Benjamin Ozegovic

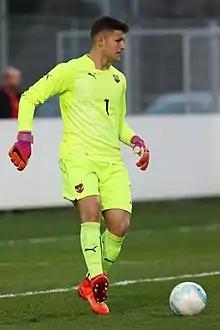
Ozegovic in 2017

Benjamin Ozegovic (born 9 August 1999) is a professional footballer who plays as a goalkeeper for 2. Liga club FC Liefering. Born in Bosnia and Herzegovina, Ozegovic represented Austria internationally at youth levels.